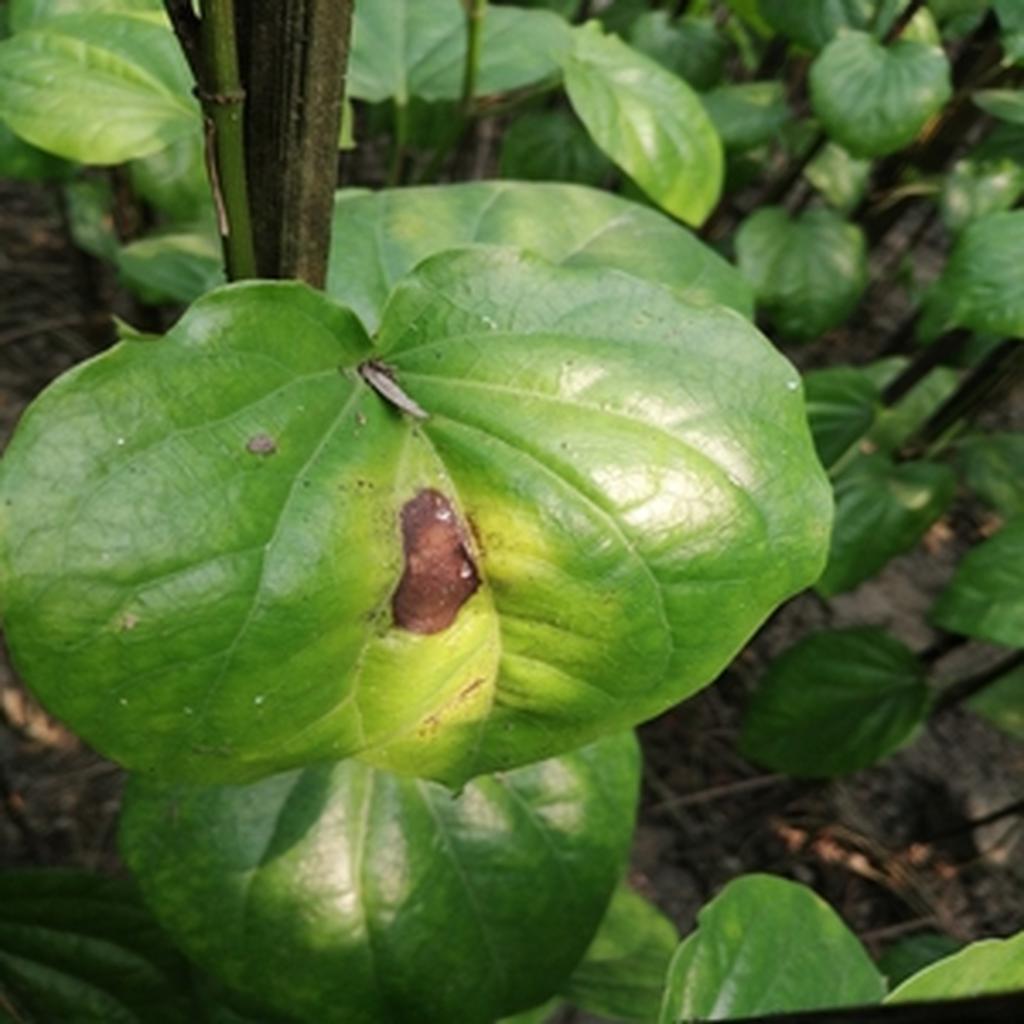
Label: Leaf_Rot